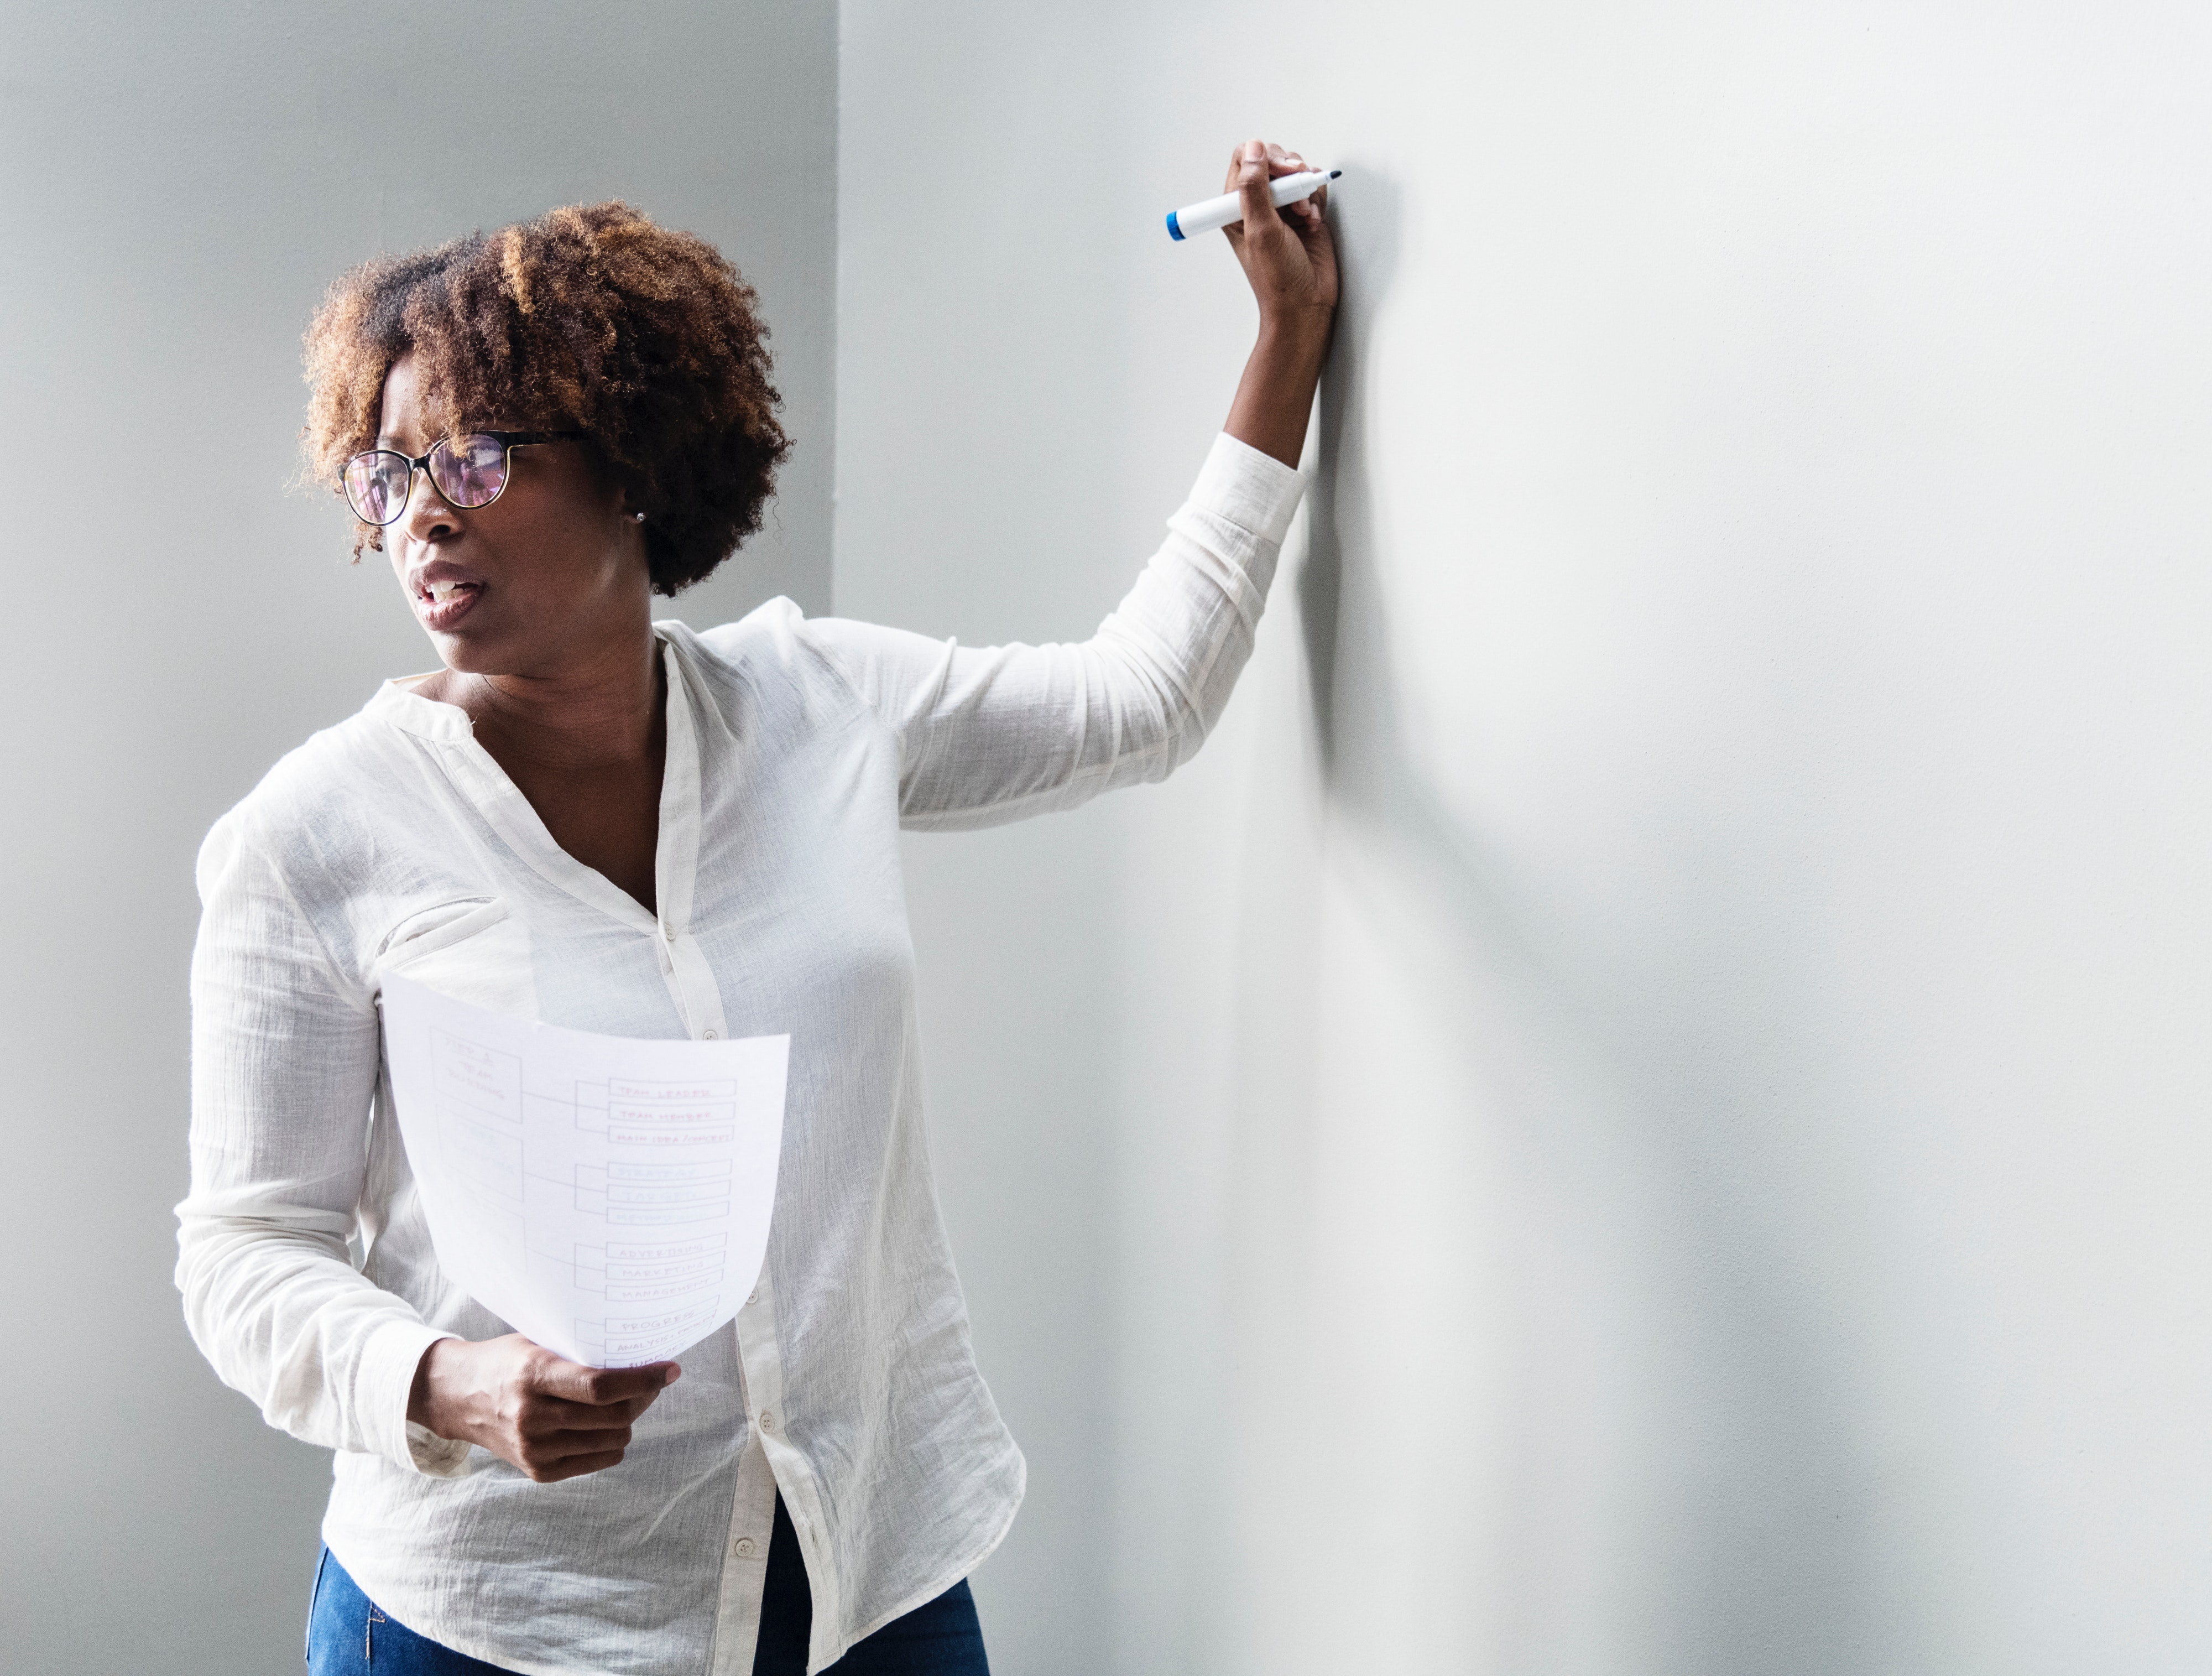
white, arm, shoulder, sleeve, gesture, elbow, room, photography, neck, top